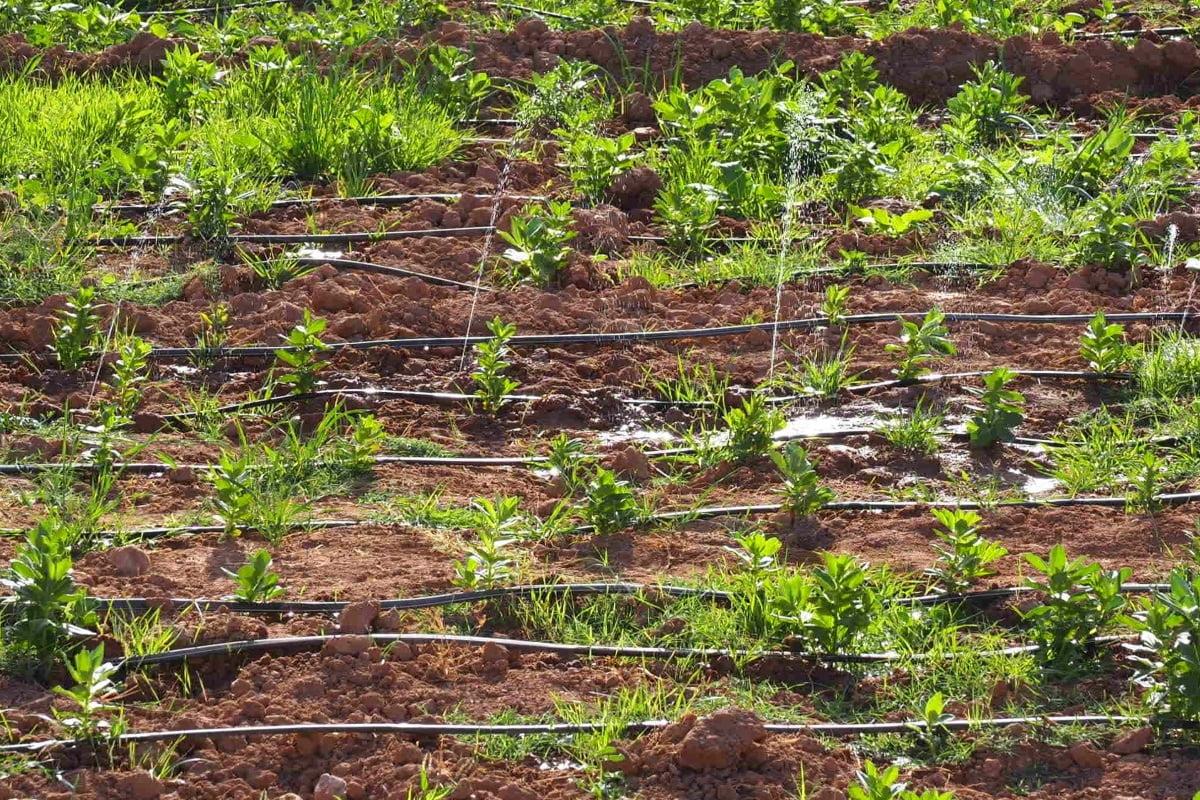
Shamba kubwa lililolimwa mazao yenye rangi ya kijani huku kukiwa na mipira yenye rangi nyeusi ikipita chini ya mazao hayo, mipira hiyo ni mahususi kwa ajili ya kumwagilia maji moja kwa moja kwenye shina ya mimea hiyo.